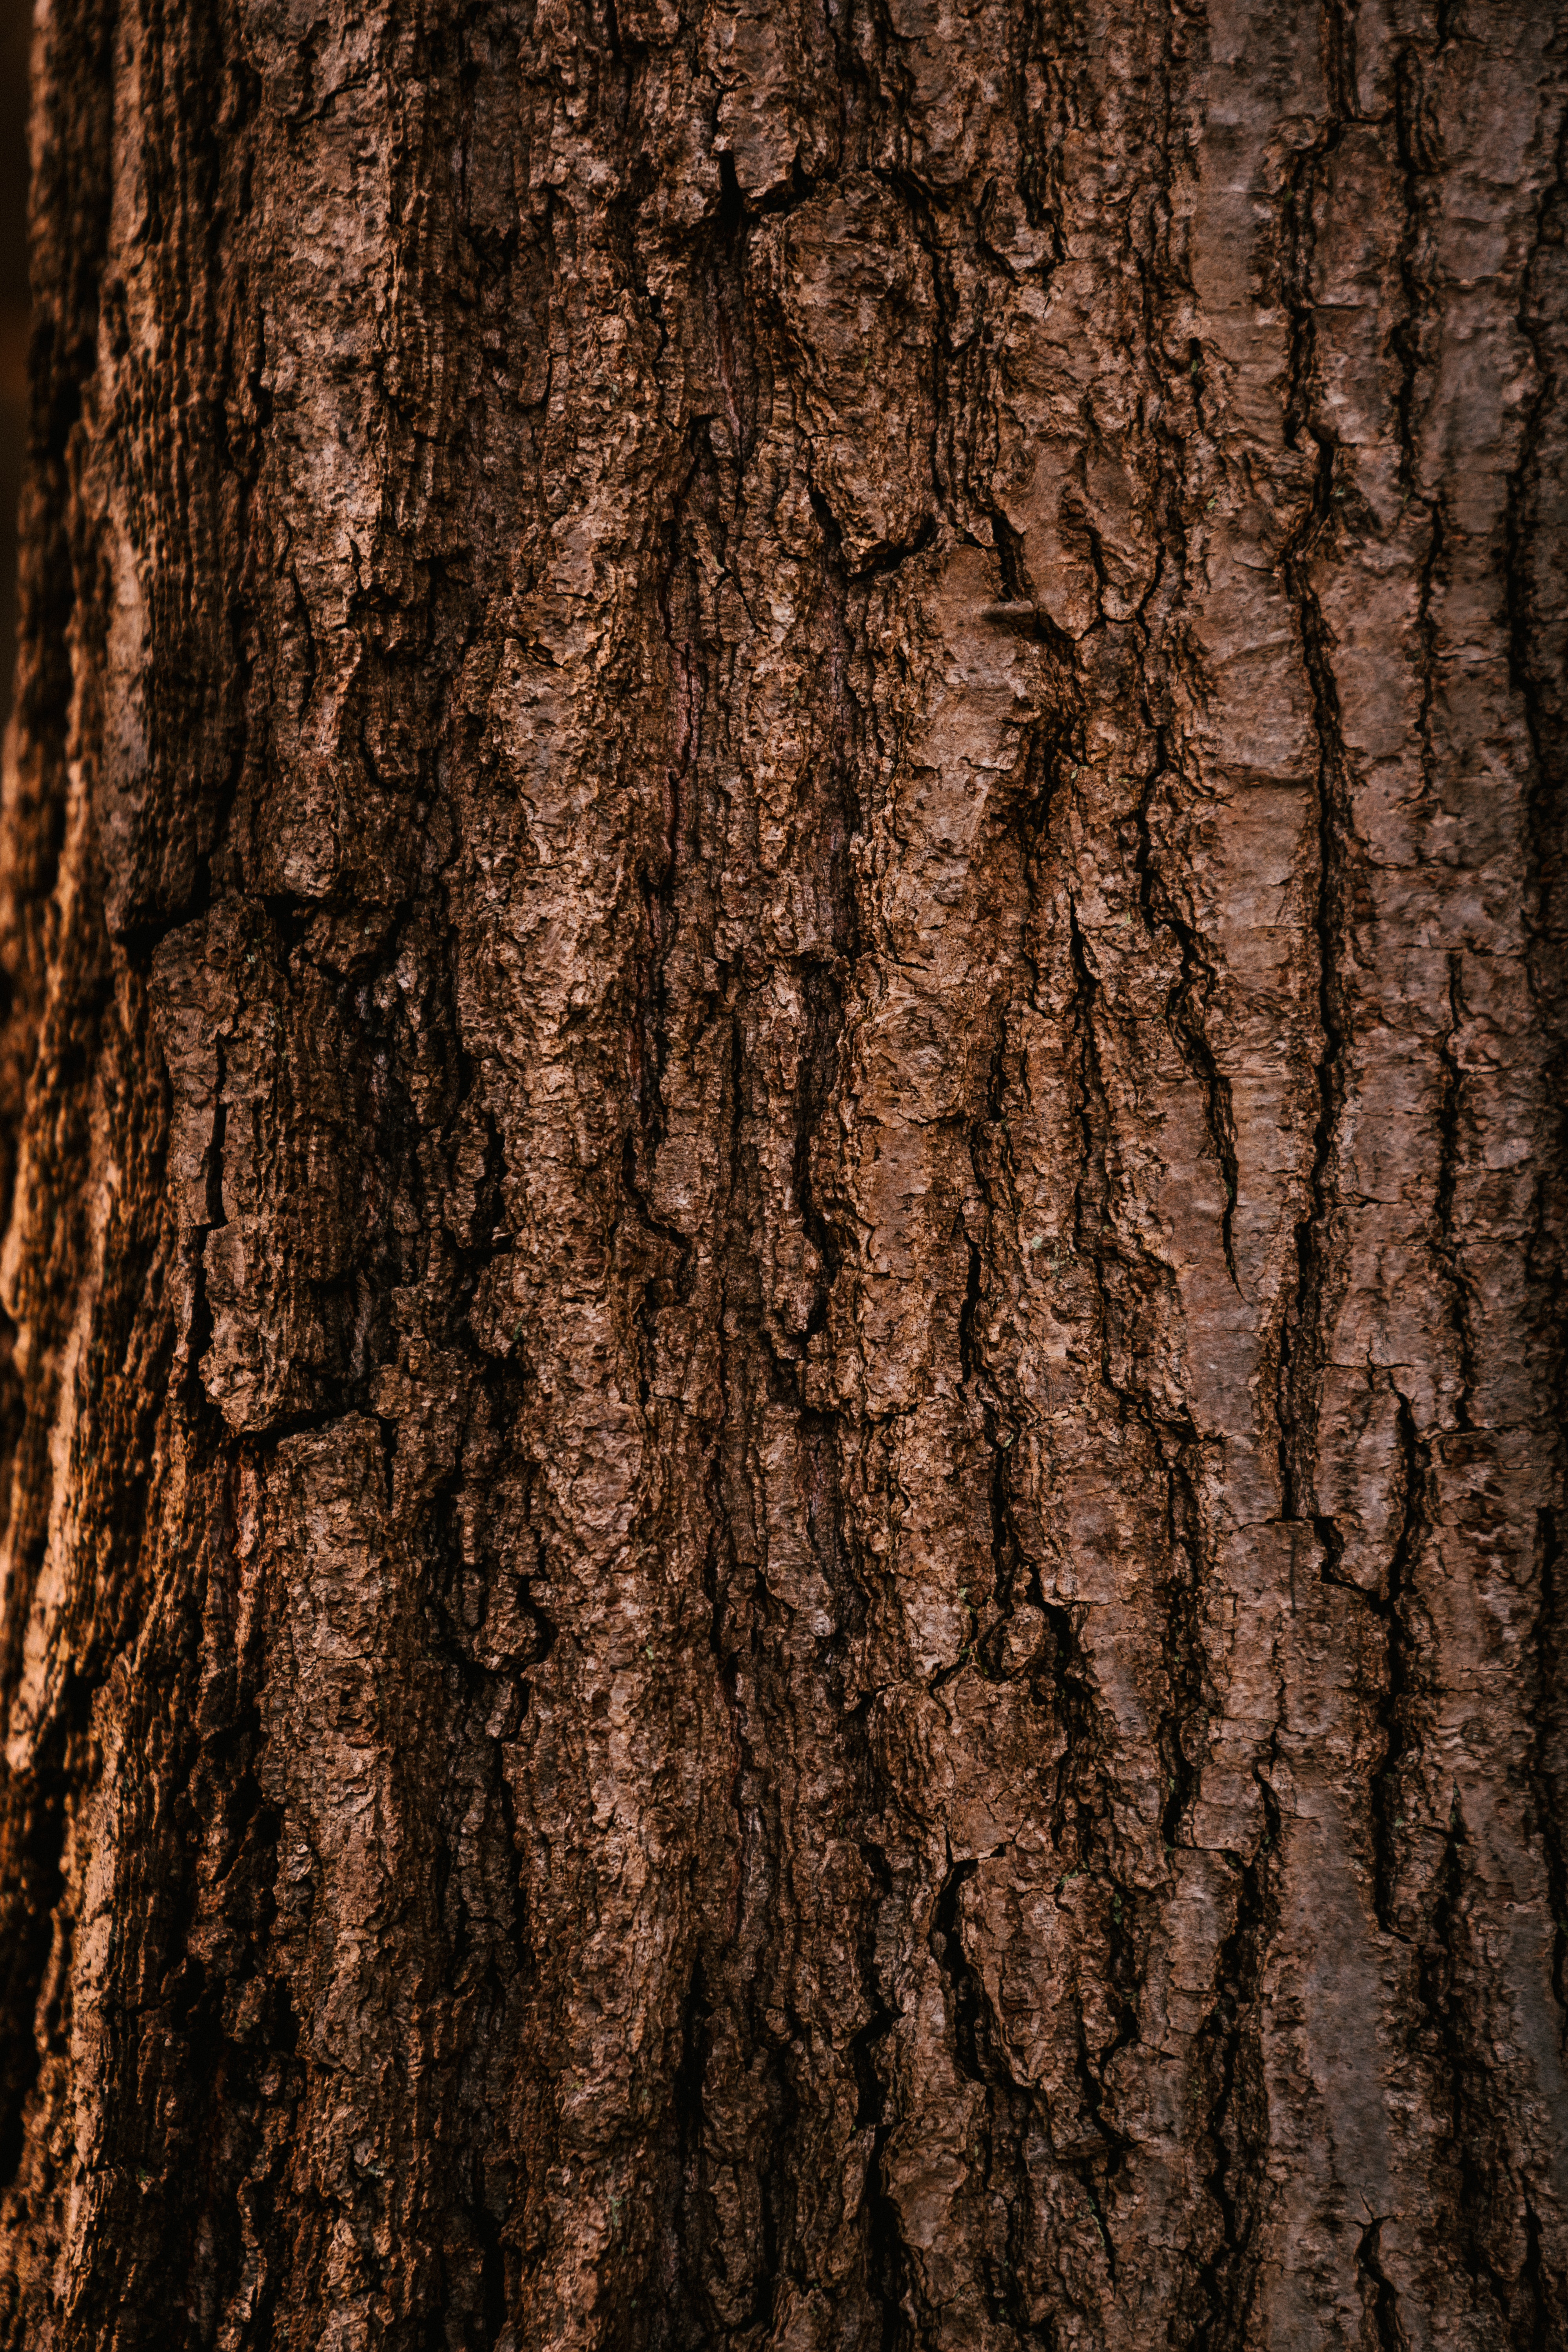
shell, wood, texture, brown, trunk, Tints and shades, grass, pattern, monochrome, soil, twig, plant stem, shadow, forest, liquid